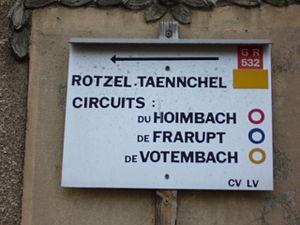
Le Taennchel est un sommet du massif des Vosges culminant à 989 mètres. Il s'élève dans l'Est de la France, dans le département du Haut-Rhin, à mi-chemin entre Strasbourg au nord et Mulhouse au sud, soit à une soixantaine de kilomètres de chacune des deux villes.